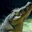
Label: crocodile